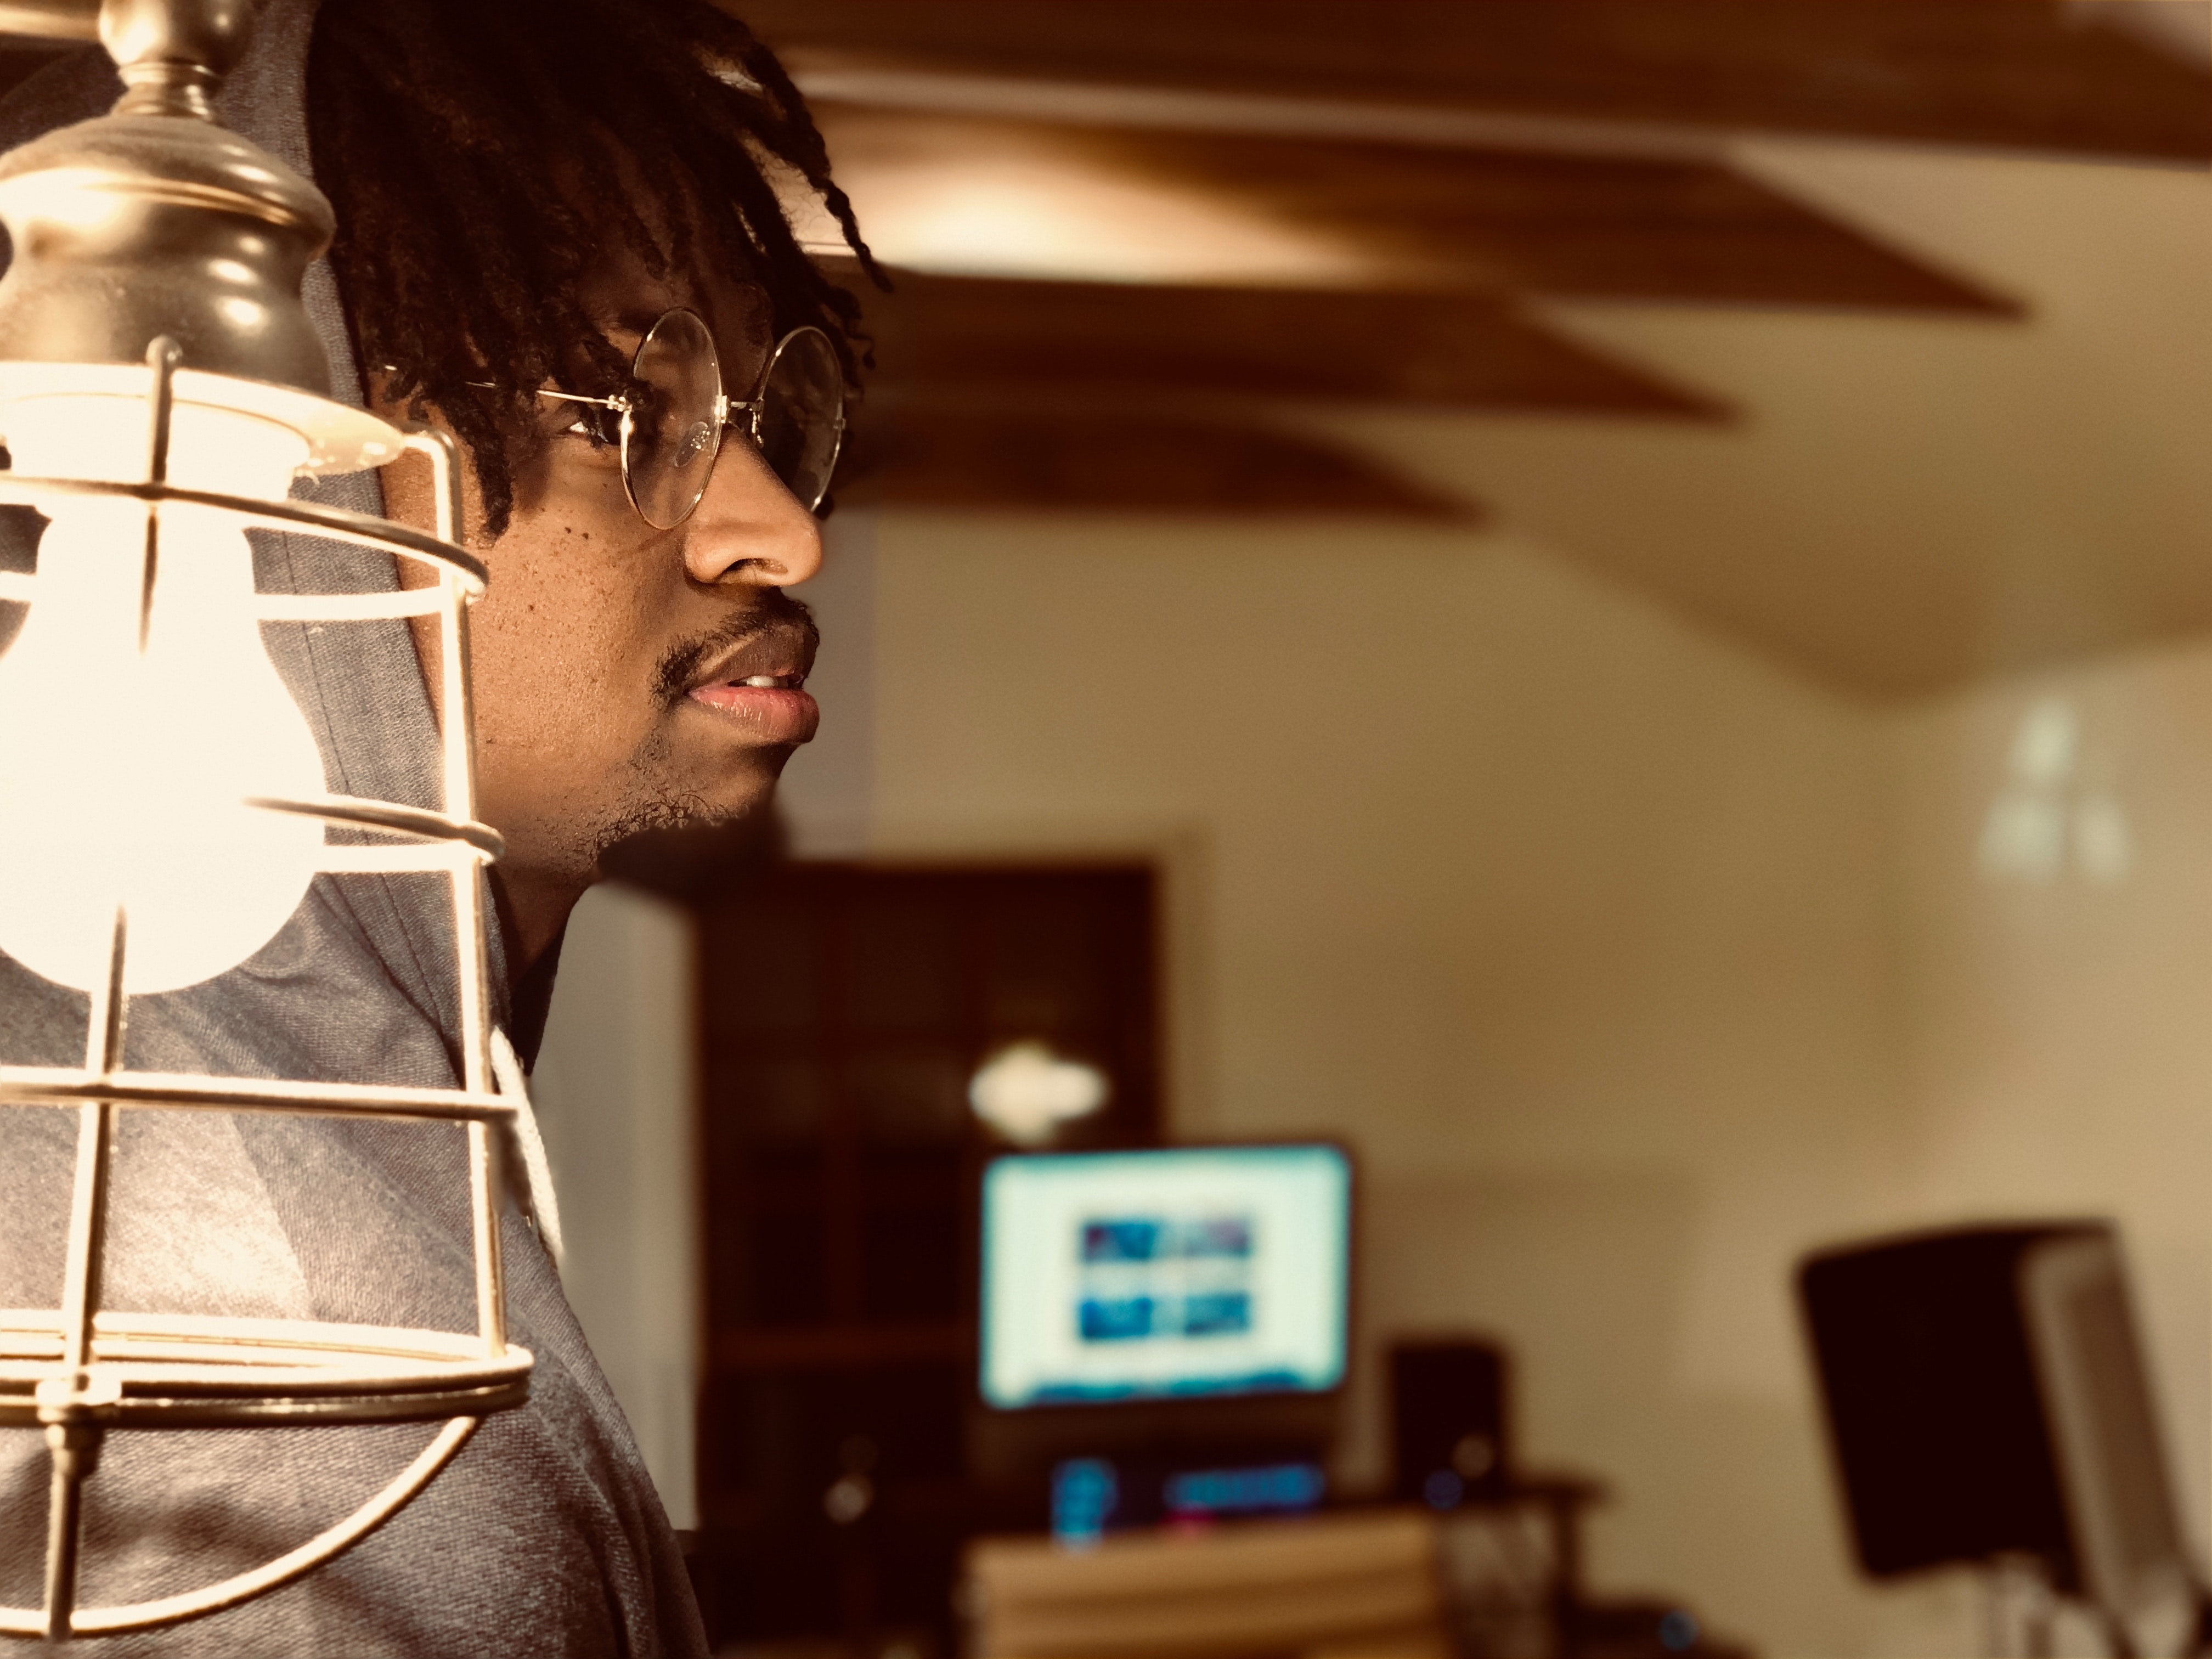
technology, room, games, photography, electronic device, selfie, fictional character